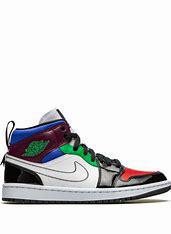
Brand: Jordan
Model: 1 Alt